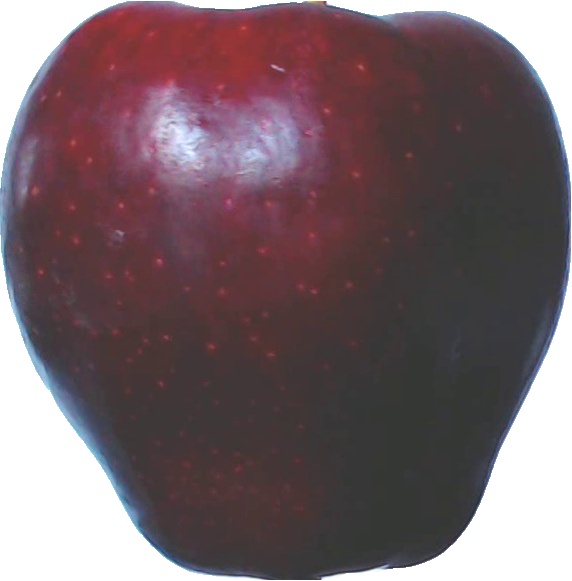
Label: apple_red_delicios_1